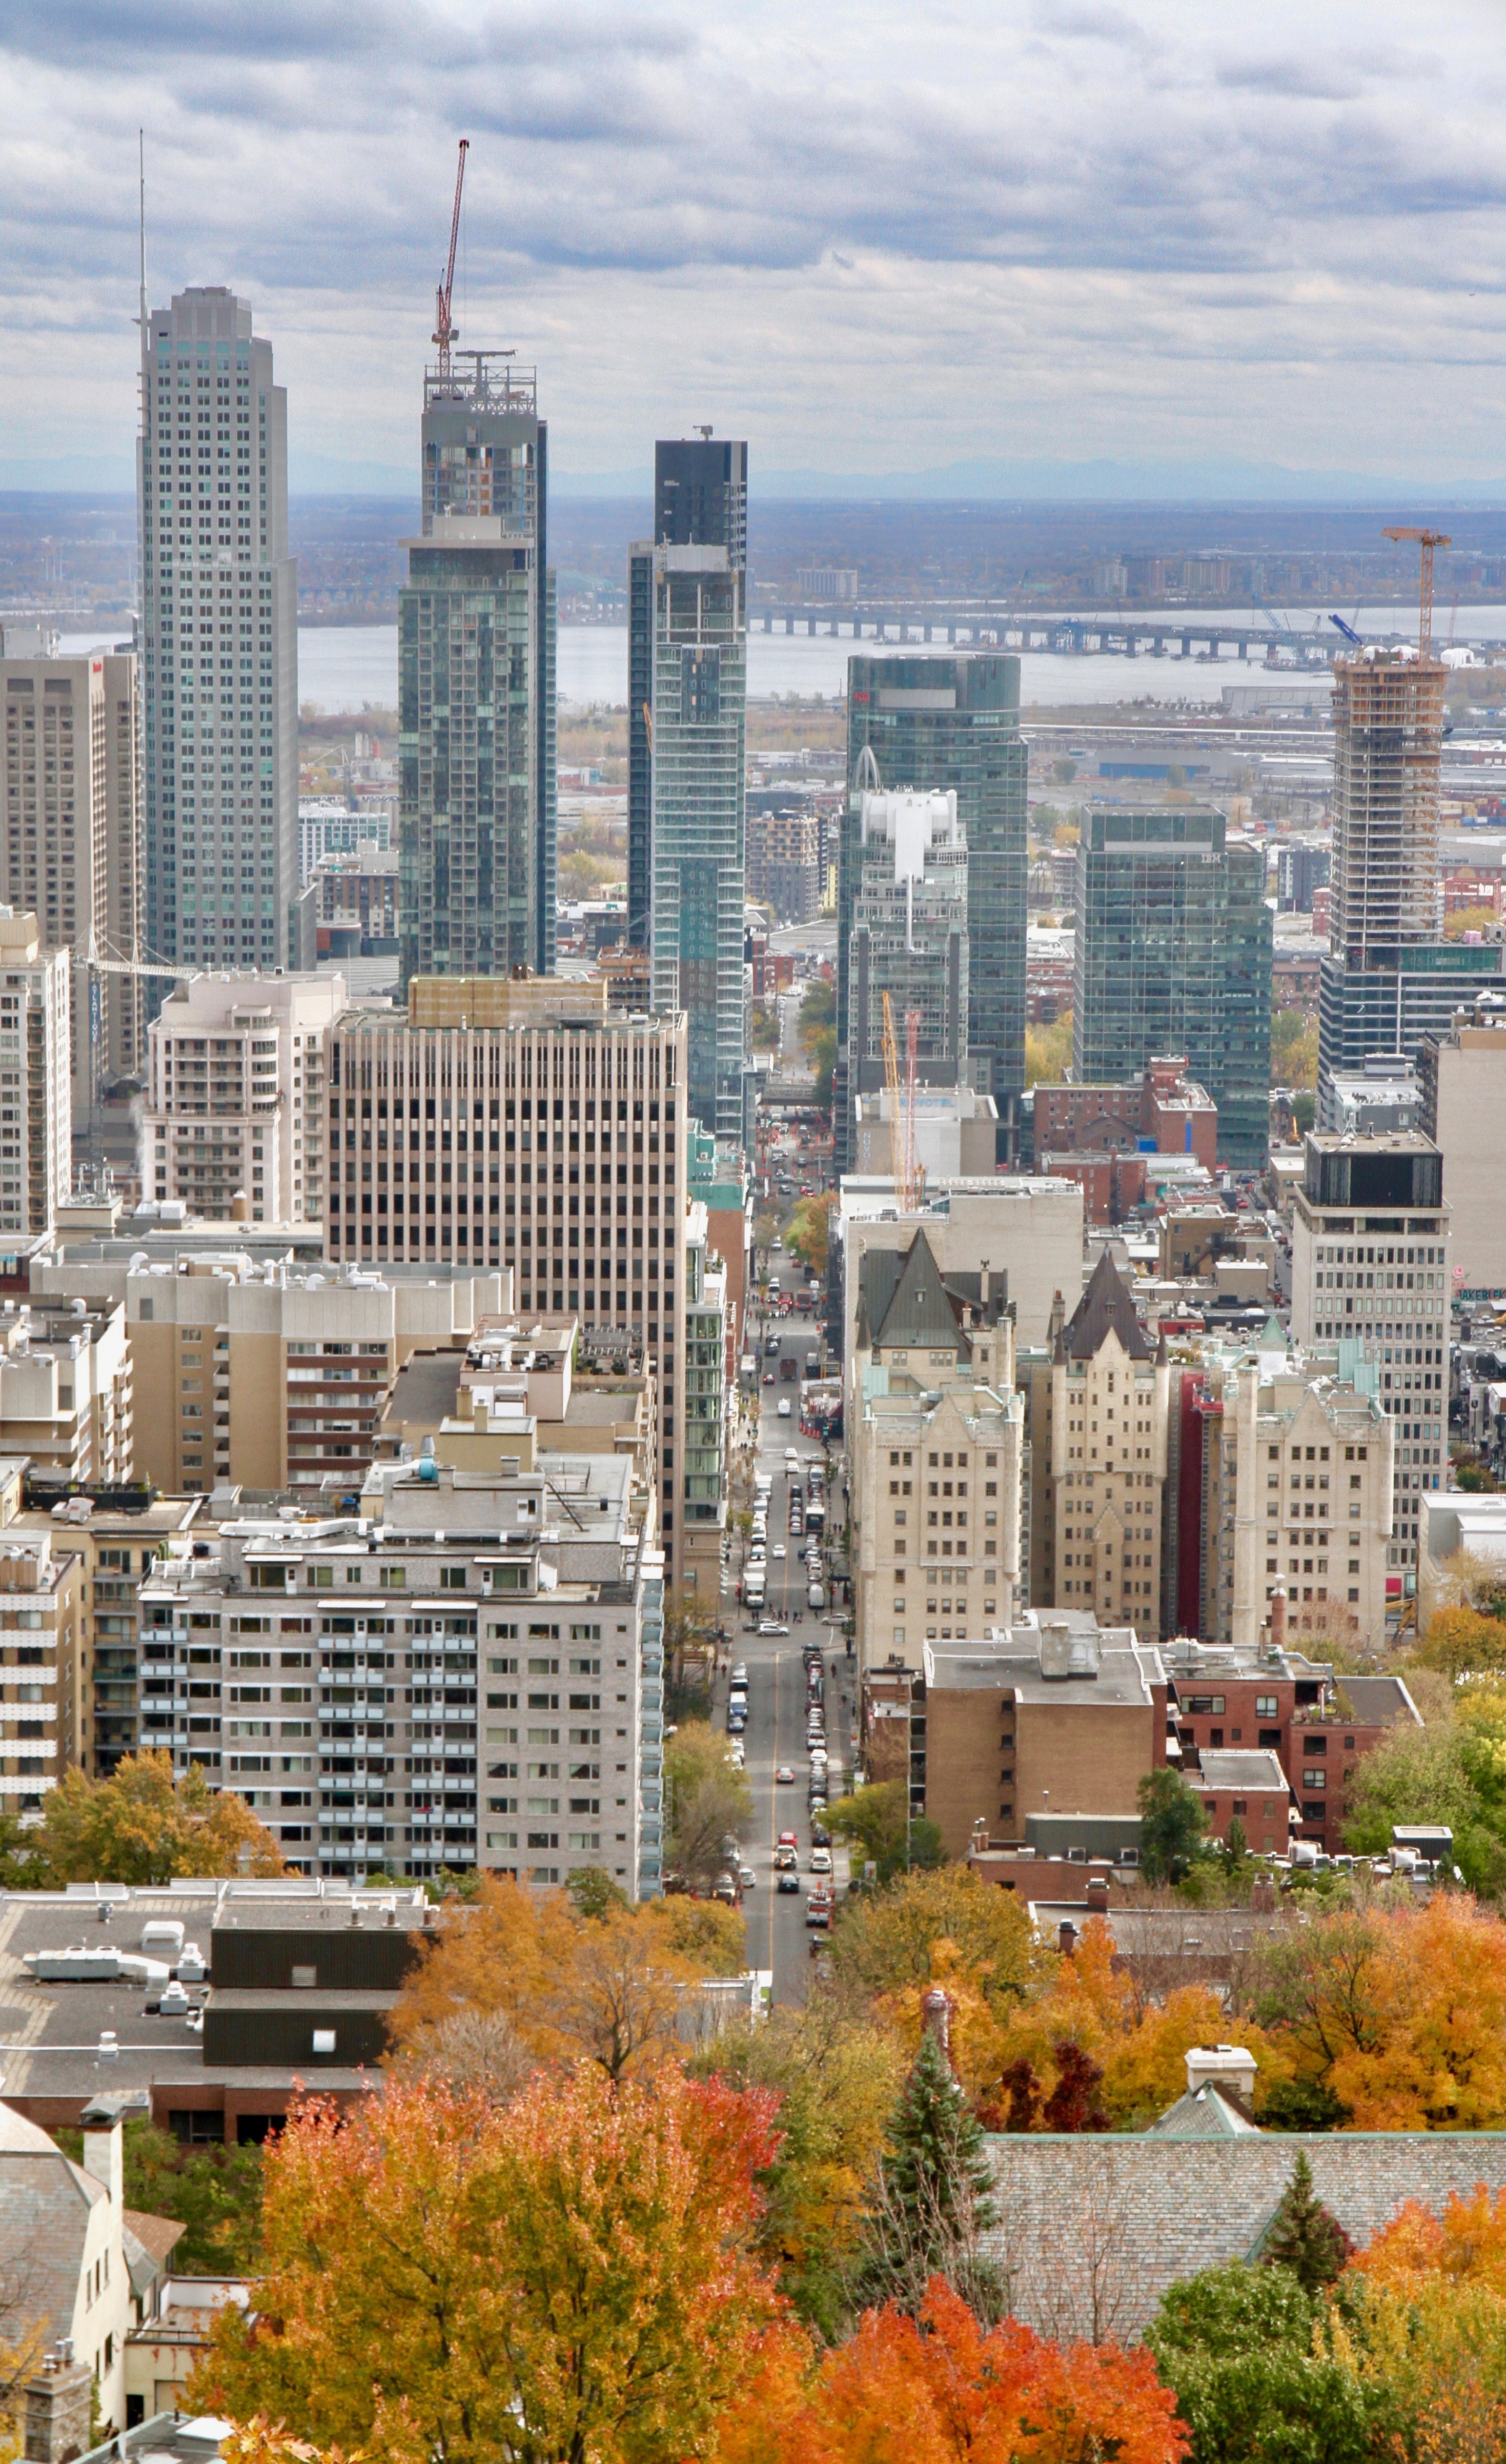
skyline, city, skyscraper, cityscape, downtown, suburb, tower, landmark, tower block, metropolis, condominium, neighbourhood, bird's eye view, aerial photography, urban area, residential area, geographical feature, human settlement, metropolitan area